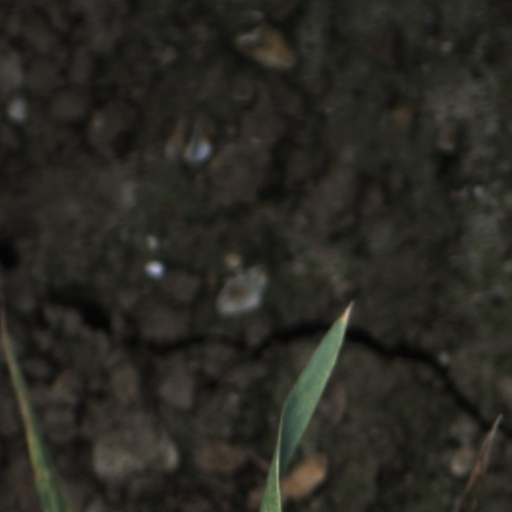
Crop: wheat